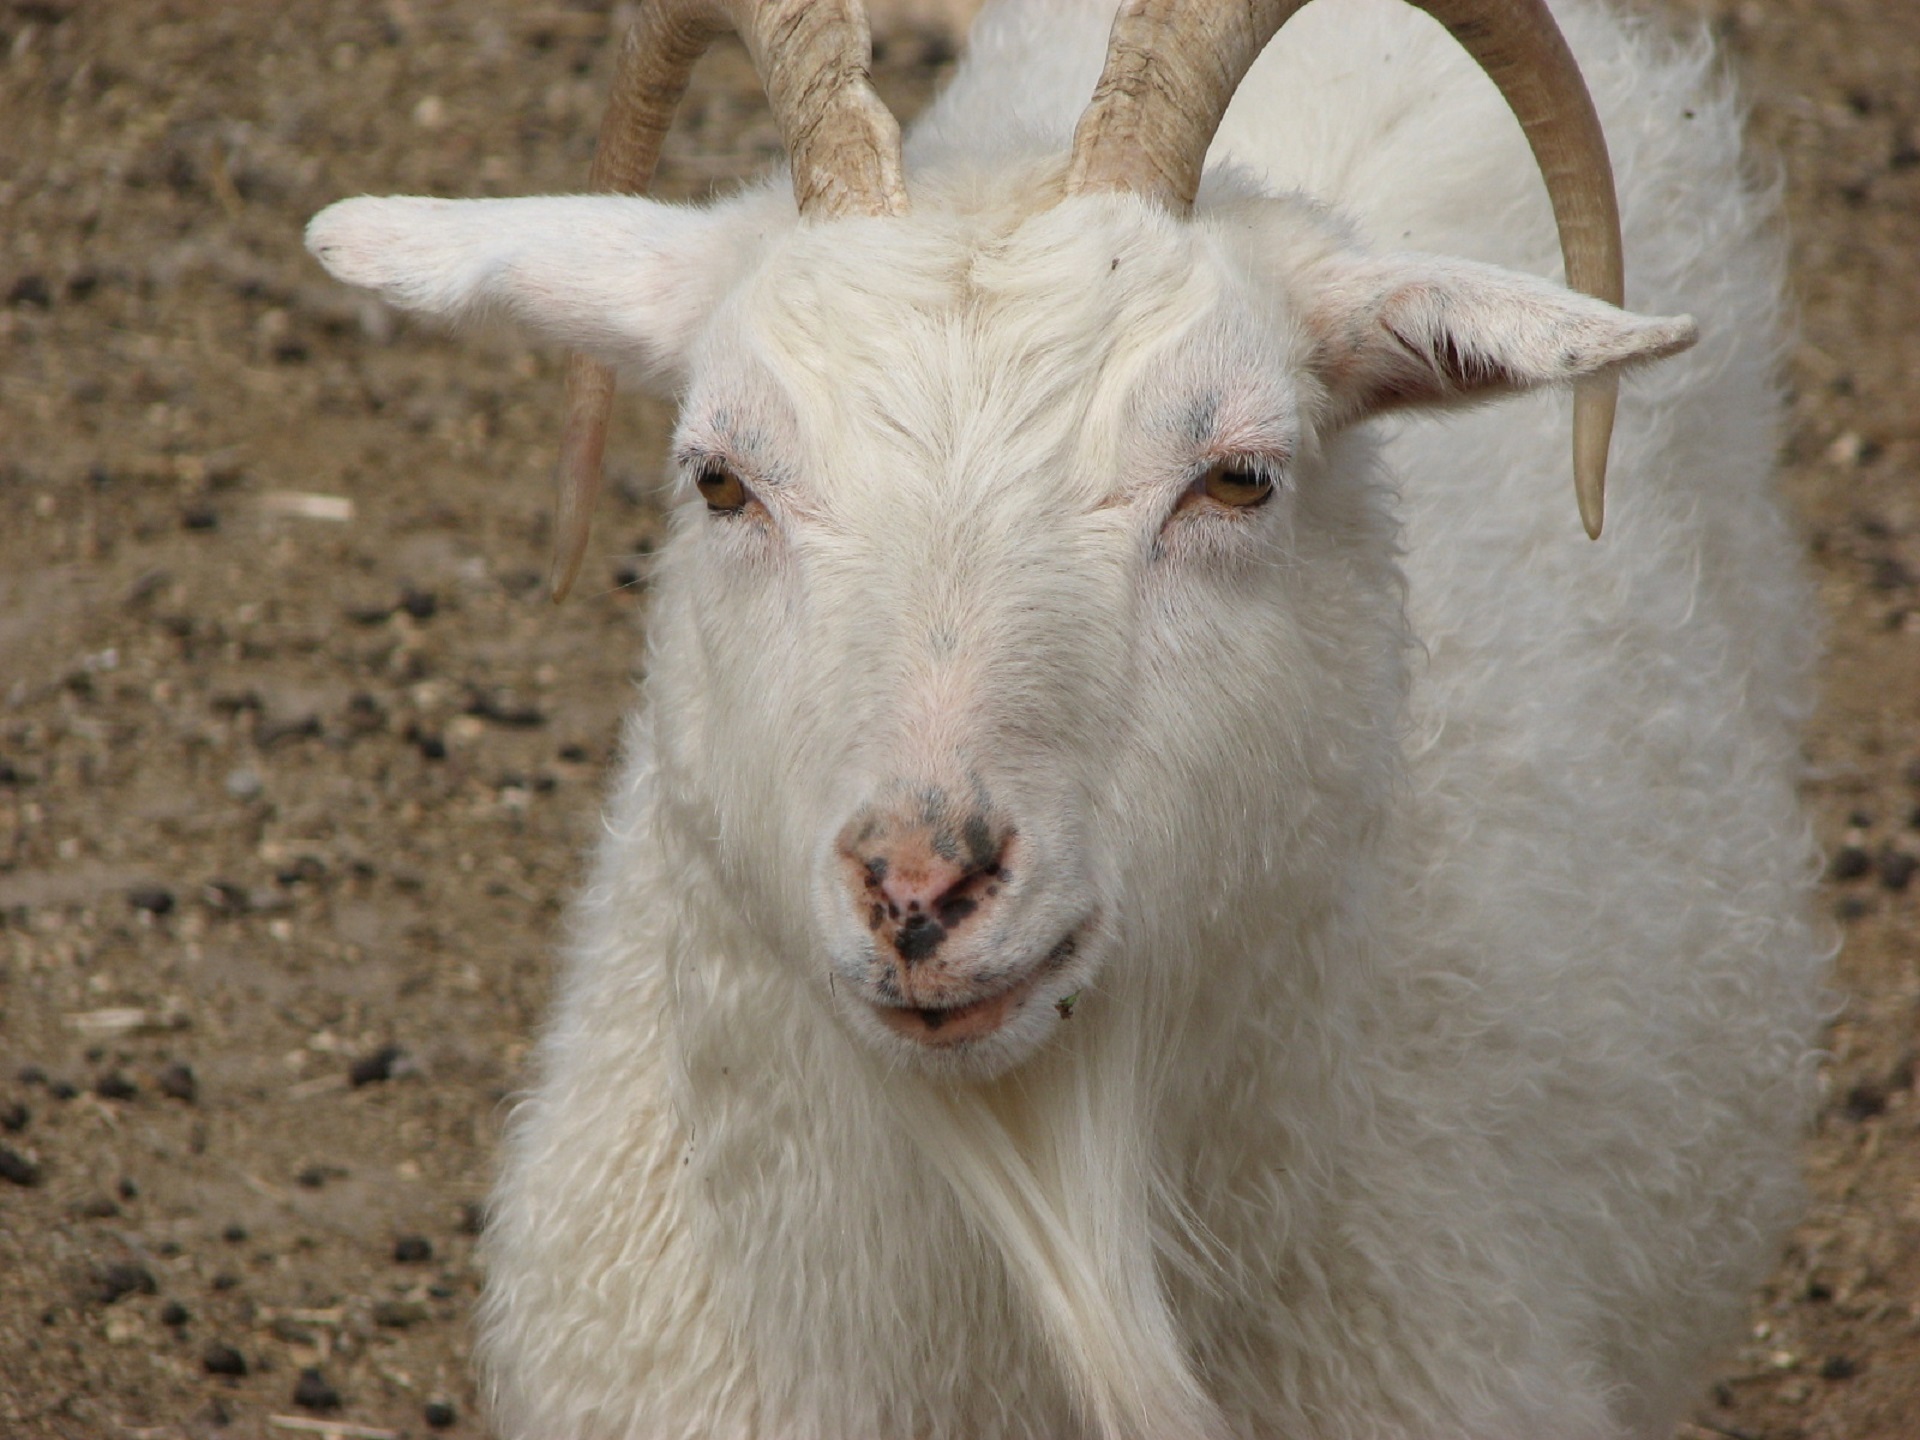
farm, animal, goat, horn, pasture, sheep, mammal, fauna, mountain goat, goats, vertebrate, sheeps, cow goat family, goat antelope